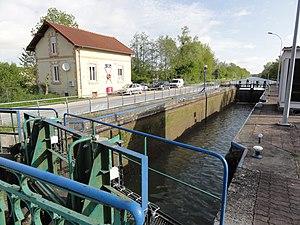
Travecy est une commune française située dans le département de l'Aisne, en région Hauts-de-France.